Godzilla (1954 film)

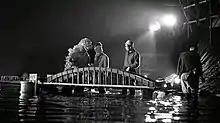
The Godzilla suit was produced with rough materials, resulting in a heavy suit that forced performer Haruo Nakajima only being able to act for three minutes before he would pass out from heat and exhaustion. The miniatures were constructed at certain scales to appear smaller than the suit.

The film's special effects were directed by Eiji Tsuburaya. For the effects footage to sync with the live-action footage, Honda and Tsuburaya would develop plans early during development and briefly meet prior to the day's shoot. Kajita would shuttle Tsuburaya to Honda's set to observe how a scene was being shot and where the actors were being positioned. Kajita also ushered Honda to the effects stage to observe how Tsuburaya was shooting certain effects. Honda edited the live-action footage, and he left blank leaders for Tsuburaya to insert the effects footage. At times, Honda had to cut out certain effects footage. Tsuburaya disapproved of these decisions because Honda's cuts did not match the effects; however, Honda had the final say in those matters.